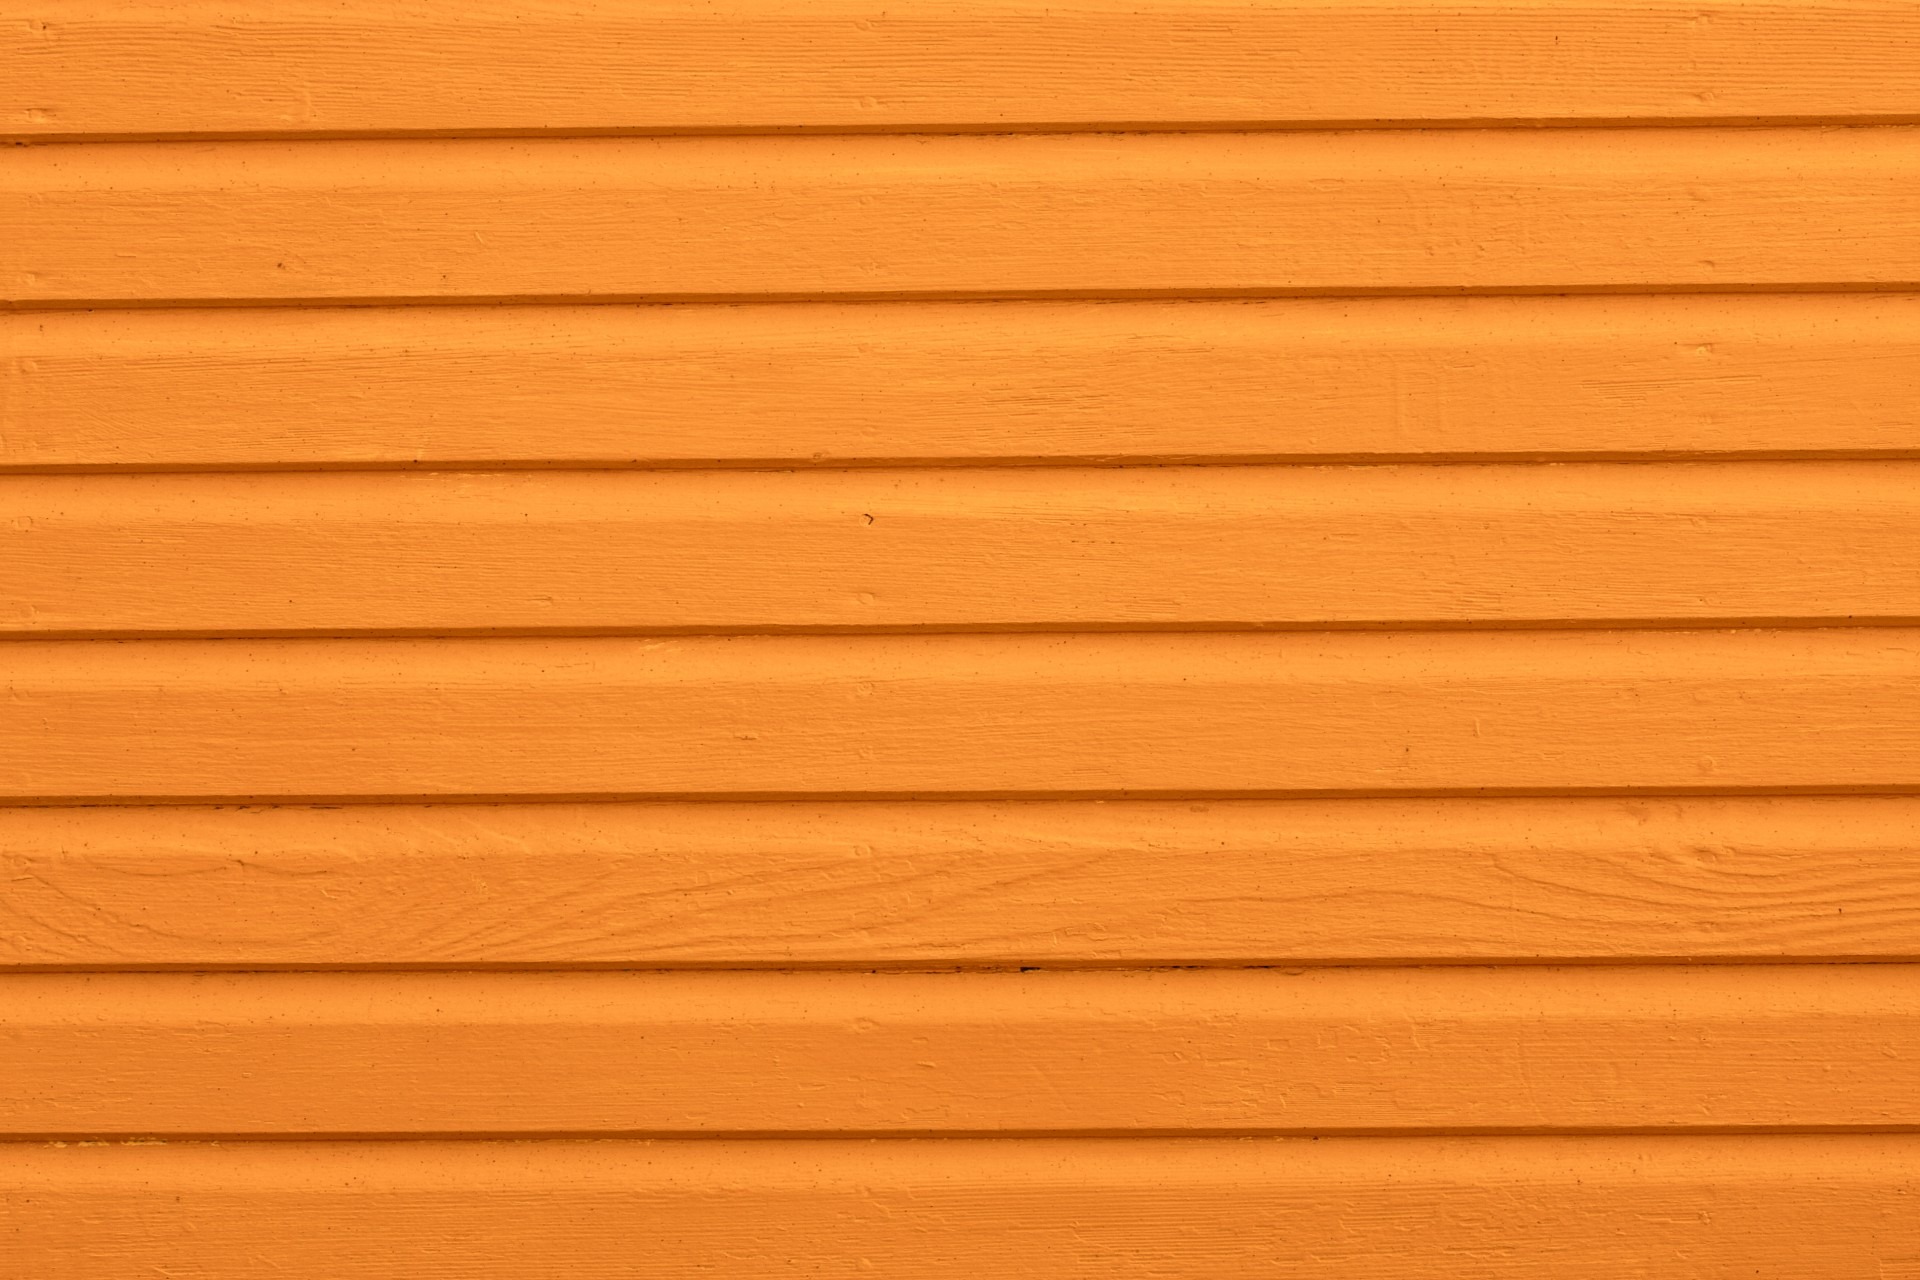
abstract, wood, texture, plank, floor, wall, ceiling, orange, lumber, material, interior design, background, hardwood, window blind, wallpaper, molding, siding, flooring, plywood, wood flooring, window covering, laminate flooring, wood stain